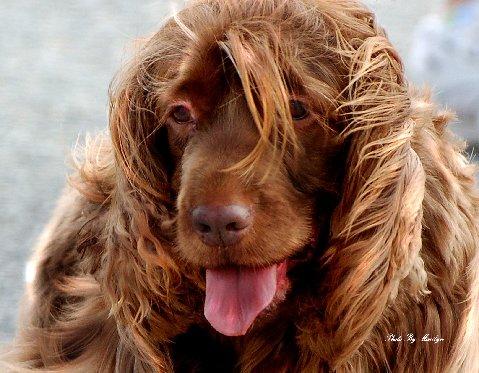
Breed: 217-n000034-Sussex_spaniel